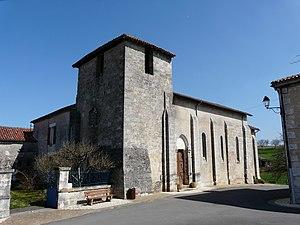
L'église Saint-Pancrace vue du sud-ouest, commune de Saint-Pancrace, Dordogne, France.
Saint-Pancrace est une commune française située dans le département de la Dordogne, en région Nouvelle-Aquitaine.